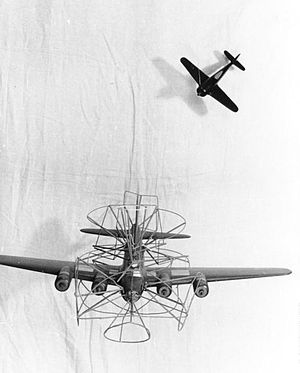
Boeing B-17 Flying Fortress / Operationel historie / Nærforsvar
Tysk træningsmodel, der viser hvor man kan angribe et 'flyvende pindsvin' (fliegendes Stachelschwein)
Boeing B-17 Flying Fortress er et firemotors tungt bombefly, udviklet i 1930erne for United States Army Air Corps. Det konkurrerede imod firmaerne Douglas og Martin for en kontrakt på at bygge 200 bombefly. Boeings model havde bedre specifikationer end begge konkurrenterne, og overtraf USAACs krav til flyet. Selv om Boeing tabte kontrakten fordi prototypen havarerede, bestilte USAAC yderligere 13 stk. B-17 til yderligere evaluering. Fra sin introduktion i 1938, blev B-17 Flying Fortress videreudviklet igennem adskillige designforbedringer, og endte med at blive verdens tredjemest producerede bombefly, efter B-24 og multirolle-flyet Ju 88.